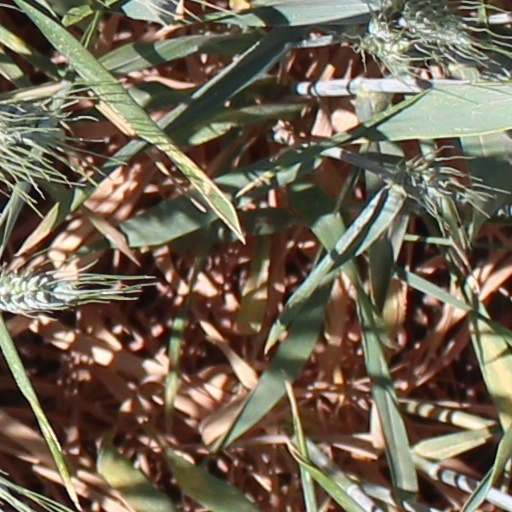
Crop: wheat